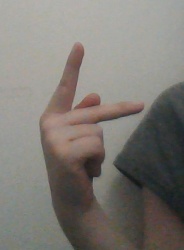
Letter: dha